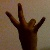
The image shows a hand gesture representing the number 7 in Indian Sign Language.